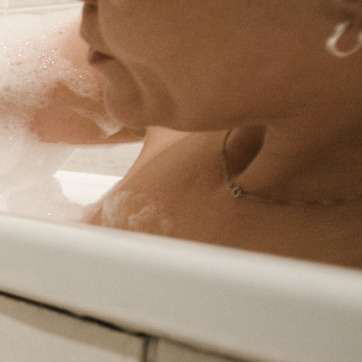
Material: skin